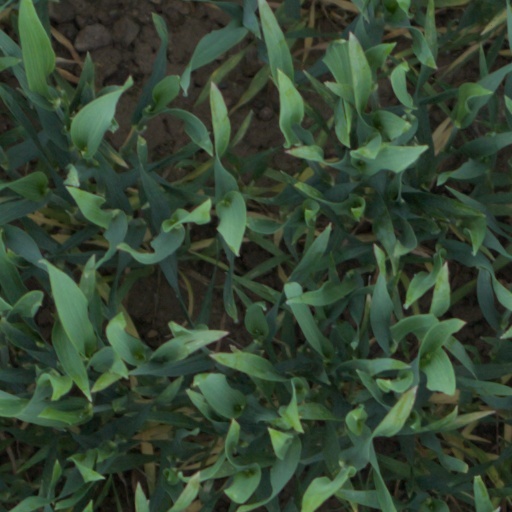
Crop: wheat